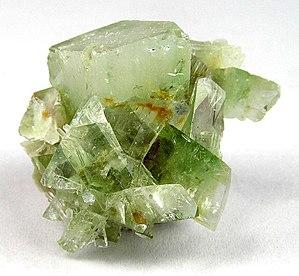
L’augelite ou augélite est un minéral relativement rare, caractéristique qui a souvent suscité l’intérêt des collectionneurs.